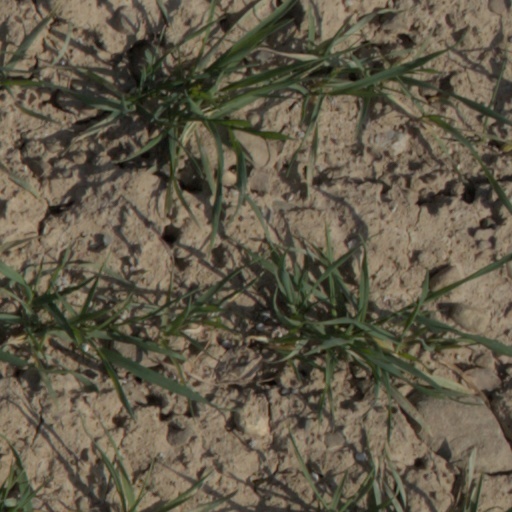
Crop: wheat